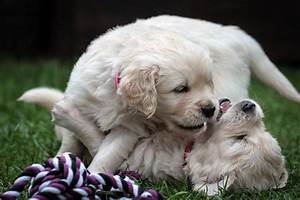
Label: dog